2015 Ocotlán ambush

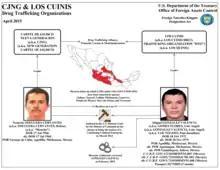
Chart released by the Office of Foreign Assets Control (OFAC) sanctioning the CJNG and its two leaders

On 23March, the PF arrested two people in Ocotlán for their alleged participation in the ambush. Both of them were in possession of military-exclusive weapons, which is forbidden by Mexican federal law. One of them was sent to Puente Grande, while the other was sent to a special facility for minors as he was underage. Their names were not released to the press; the state government said it was not authorized to do so as the case was under federal jurisdiction. On 31March 2015, the PF arrested six suspects in Puerto Vallarta, Jalisco, for alleged participation in the attack.